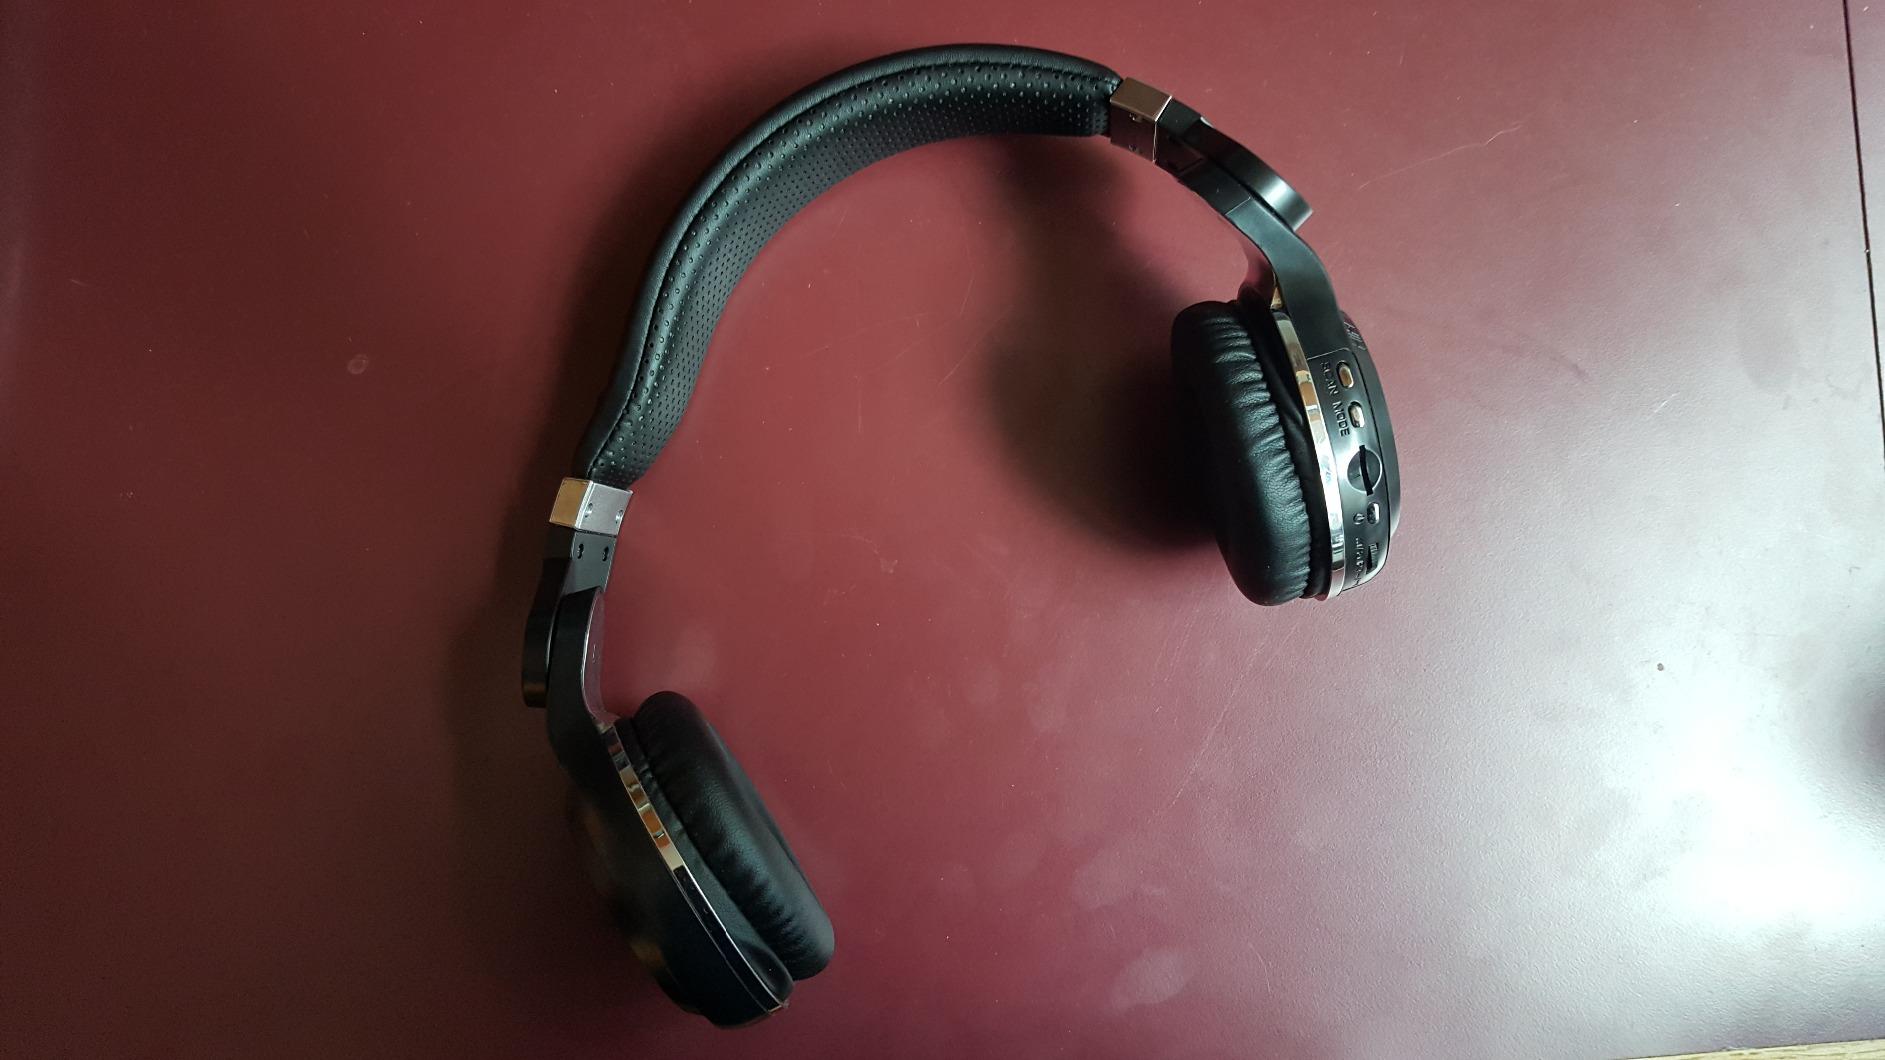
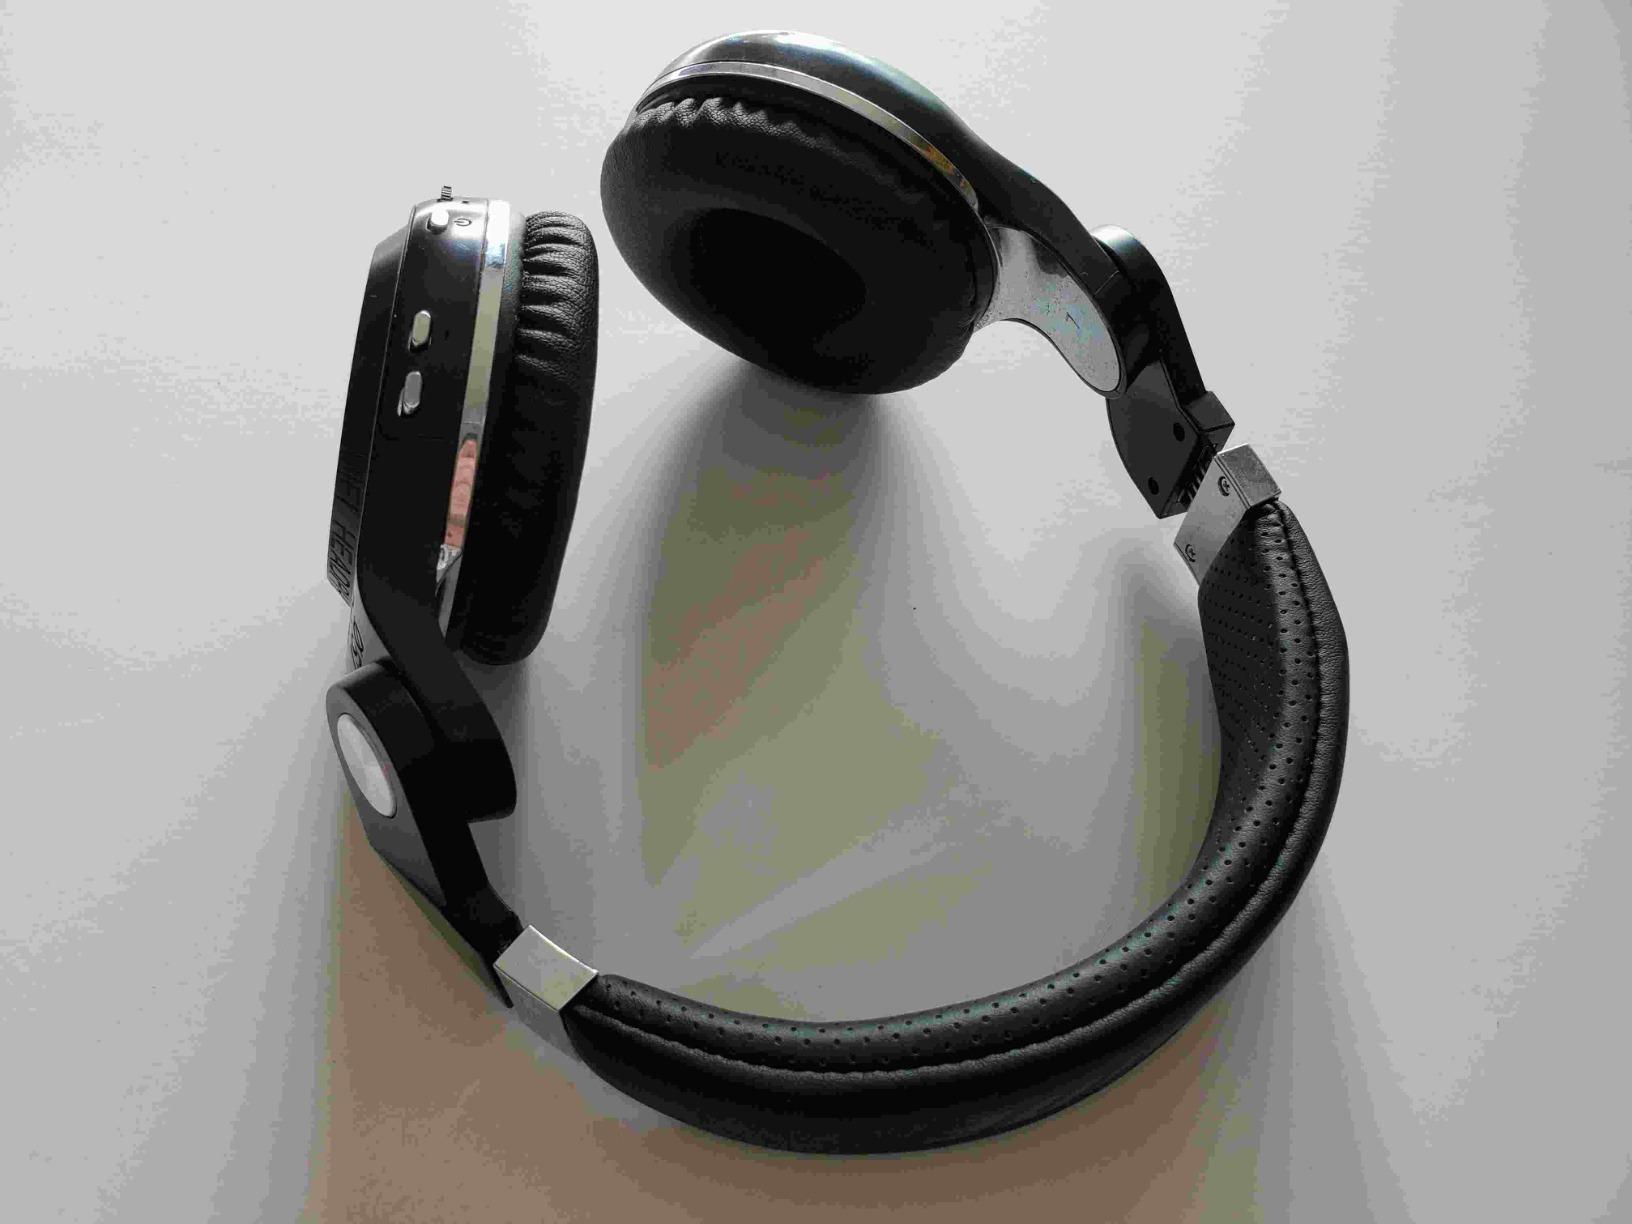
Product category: headphones
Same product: no